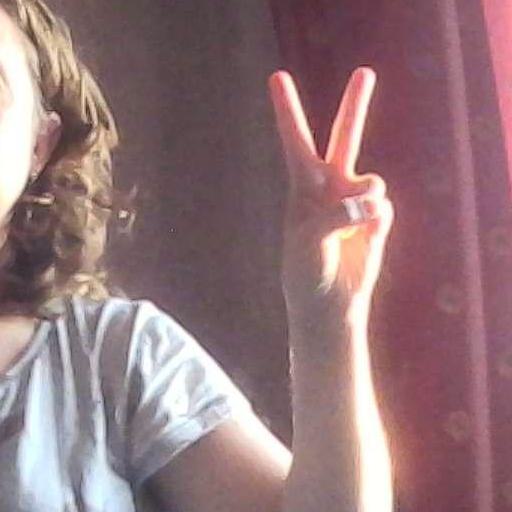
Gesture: peace